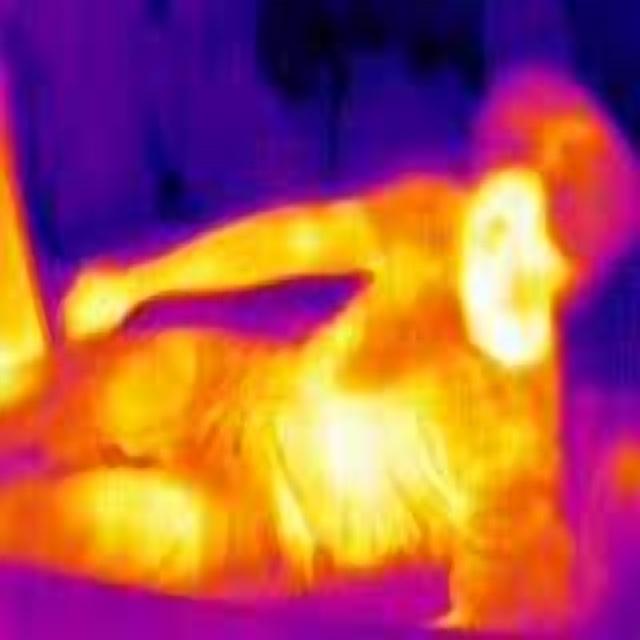
Detected objects:
label: person